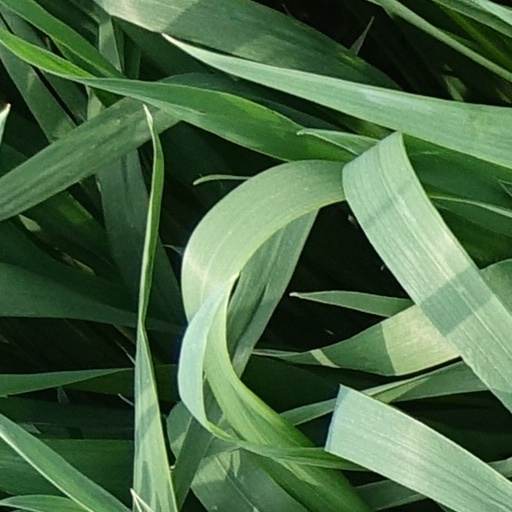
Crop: wheat